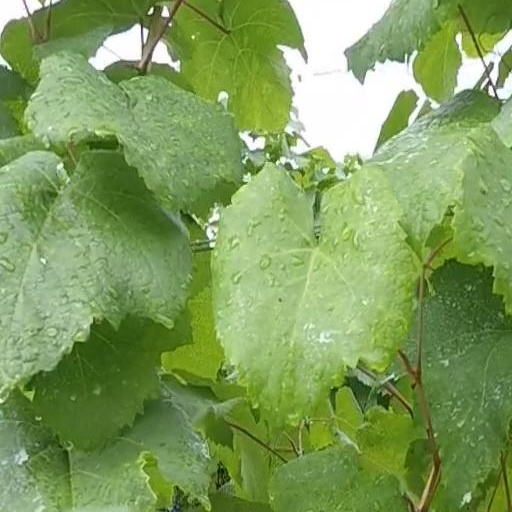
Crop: grape